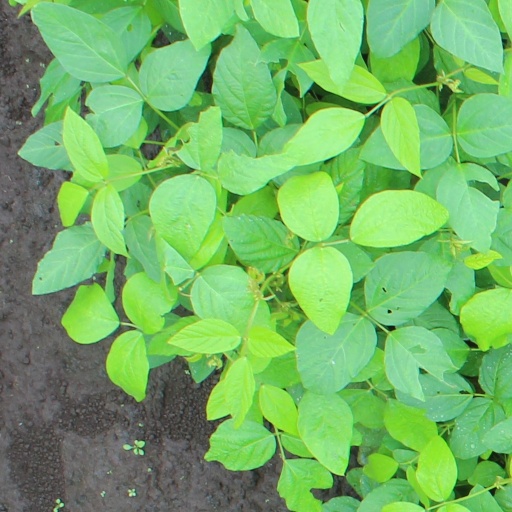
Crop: soybean